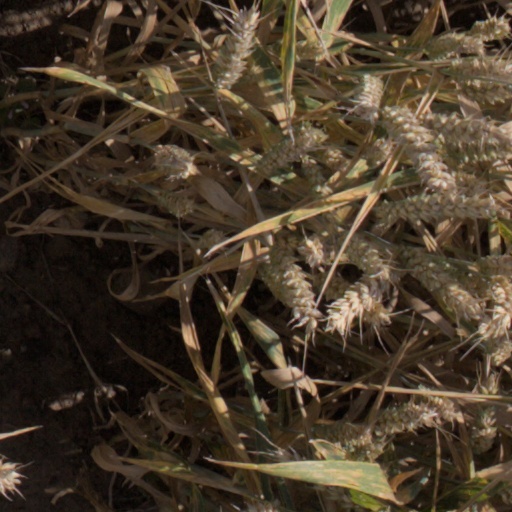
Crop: wheat